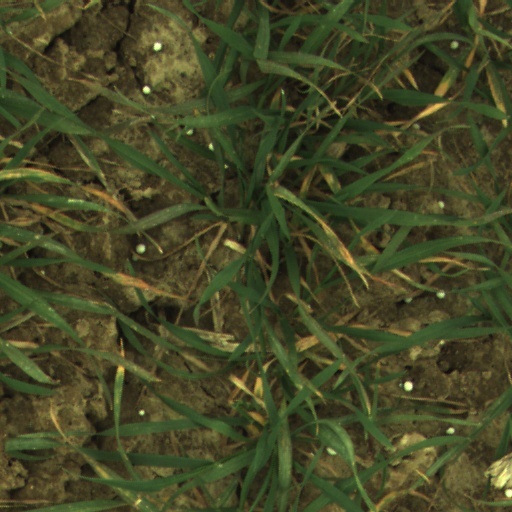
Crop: wheat